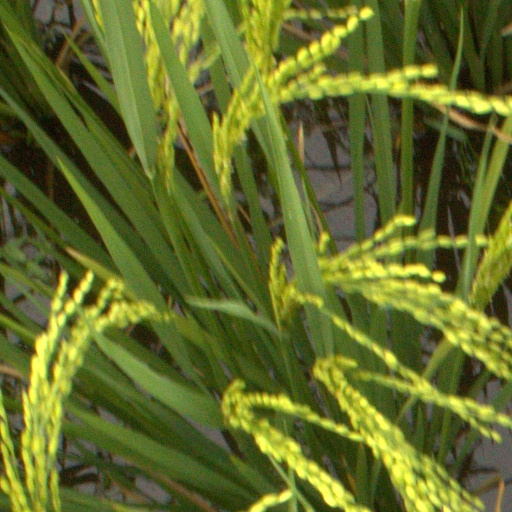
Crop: rice